Channelsea River

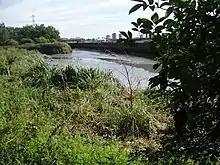
Channelsea River near Mill Meads in 2005

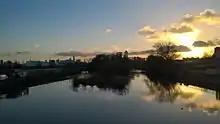
Channelsea River, pictured in 2017, showing Channelsea Island in the centre of the river

Channelsea River is a tidal river in London, England, one of the Bow Back Rivers that flow into the Bow Creek part of the River Lea, which in turn flows into the River Thames.